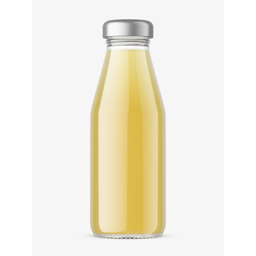
Label: bottles